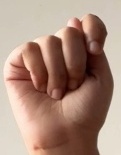
ASL sign: T